Kareemullah Shah

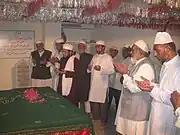

His annual Urs is organized by his present successor Moulana Ghousavi Shah (Secretary General: The Conference of World Religions & President: All India Muslim Conference) every year.